Löcknitz

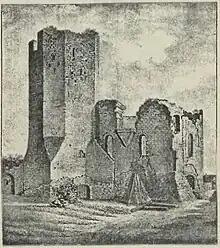
Ruins of the Löcknitz castle (1842)

Due to being located on the border between Pomerania and Brandenburg, Löcknitz was very contested and was frequently involved in battles as well as border changes.